HALO Trust

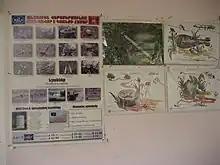
School posters in Karabakh educating children on mines and UXO

In 2009, a national survey of minefields remaining in Georgia found a total of 15 contaminated sites. Of these 15, ten are identified as having a direct humanitarian impact. The clearance of minefields surrounding former Soviet military installations in Georgia is often complicated by significant quantities of waste and rubble. HALO have mechanical mine clearance techniques to clear such sites using adapted civil engineering plant such as armoured excavators and front-loading shovels.